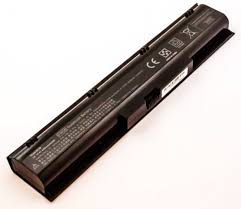
Waste category: battery